Gathorne Gathorne-Hardy, 1st Earl of Cranbrook

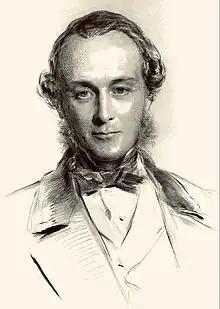

Gathorne Hardy had unsuccessfully contested Bradford in the 1847 general election. However, after his father's death in 1855 he was able to concentrate fully on a political career, and in 1856 he was elected for Leominster. Only two years later, in 1858, he was appointed Under-Secretary of State for Home Affairs in the second administration of the Earl of Derby. He remained in this office until the government fell in June 1859.